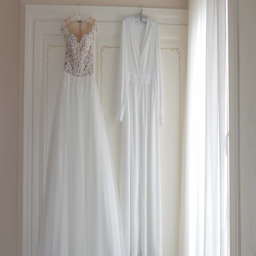
wedding dress and cape hanging on hangers in the apartment